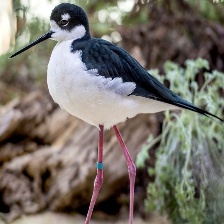
Species: BLACK NECKED STILT
Scientific name: HIMANTOPUS MEXICANUS